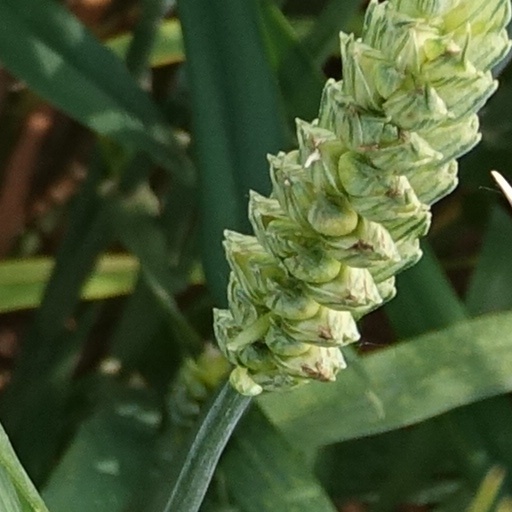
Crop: wheat